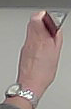
Product: toblerone_black